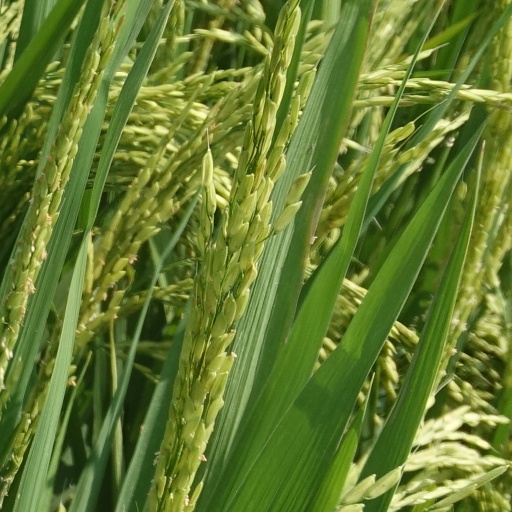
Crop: rice